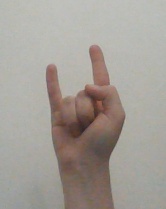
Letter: la